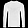
Label: Pullover